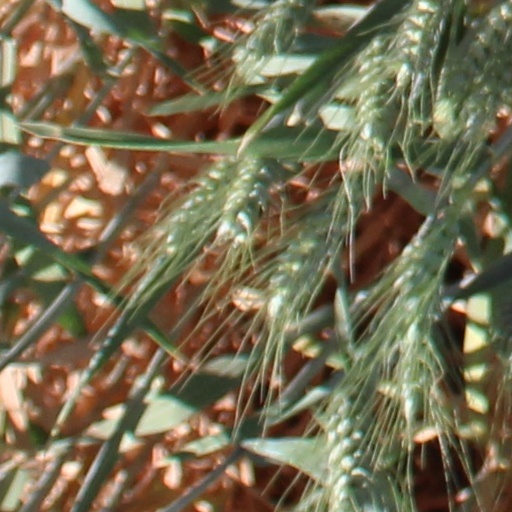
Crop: wheat